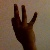
The image shows a hand gesture representing the number 9 in Indian Sign Language.